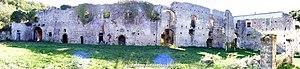
L'Abbaye de Ferraria est une ancienne abbaye cistercienne, située en Italie, dans la commune de Vairano Patenora.
Cet article liste les abbayes cisterciennes actives ou ayant existé sur le territoire italien actuel. Il s'agit des abbayes de religieux appartenant à l'ordre cistercien.